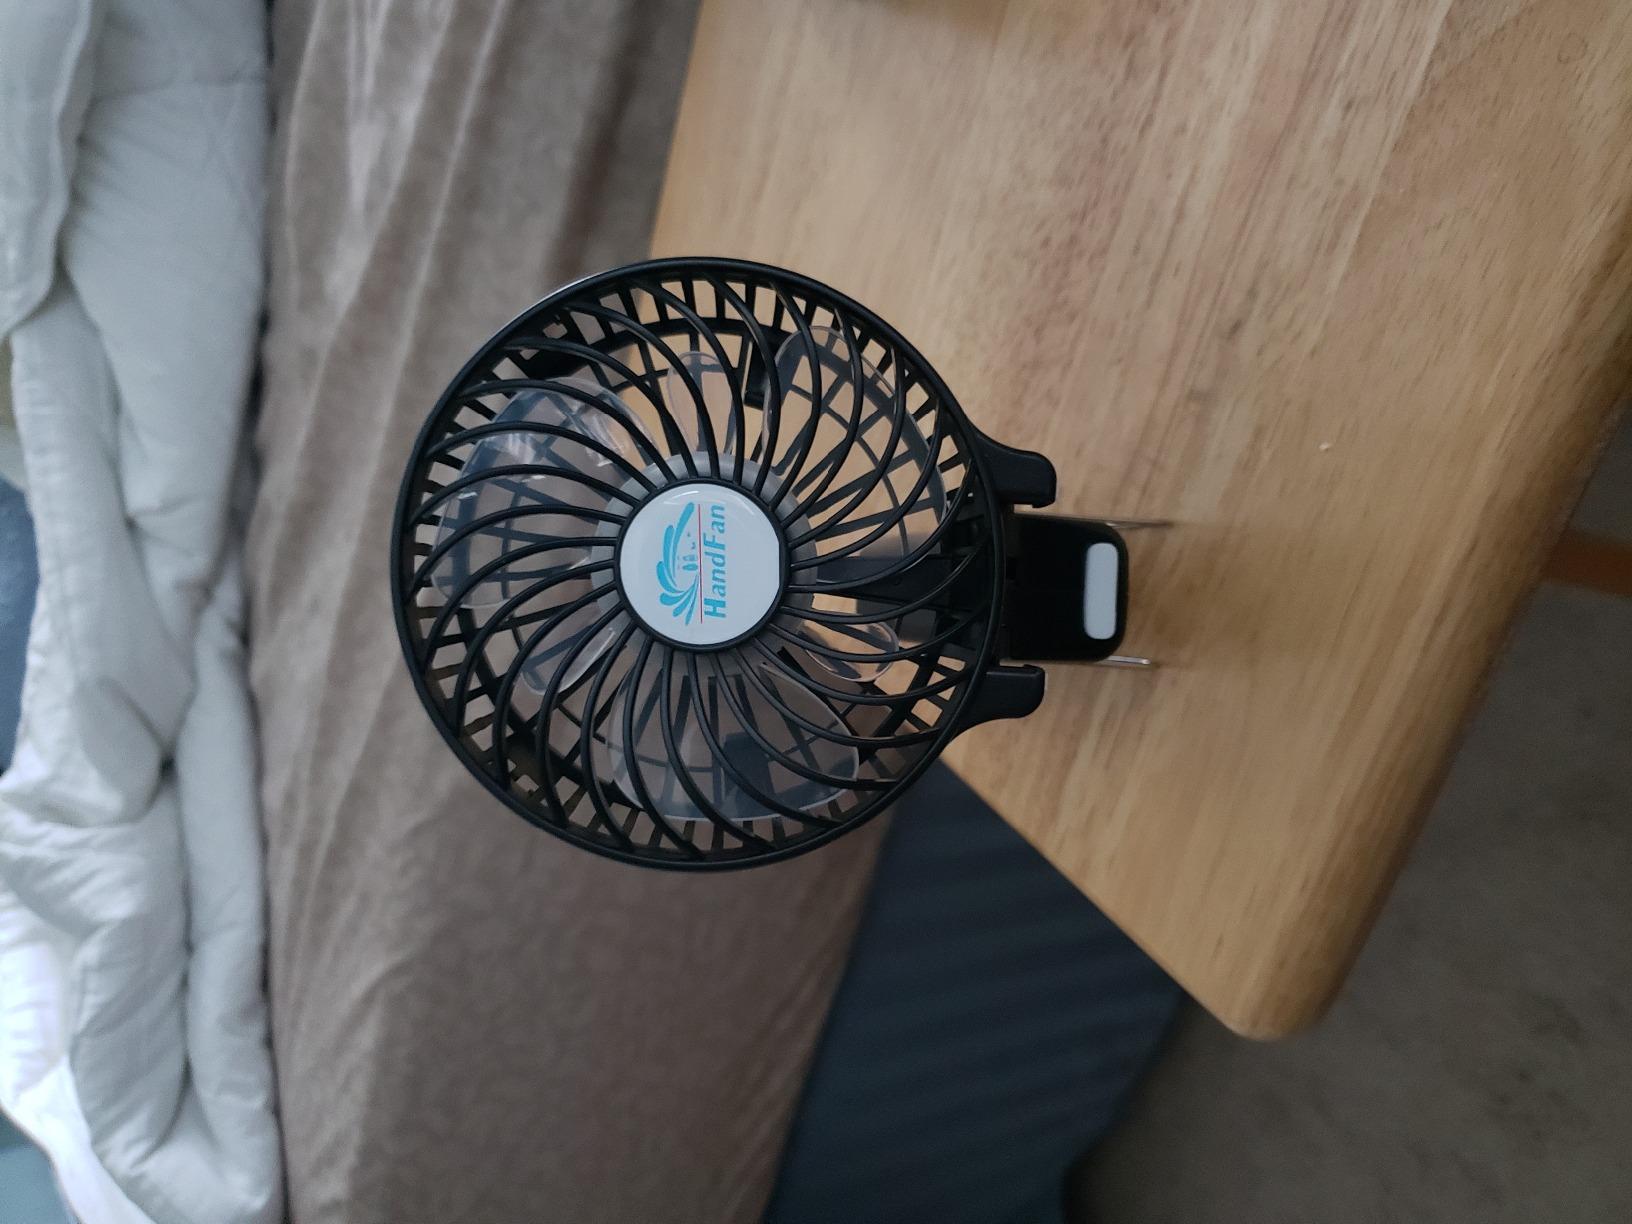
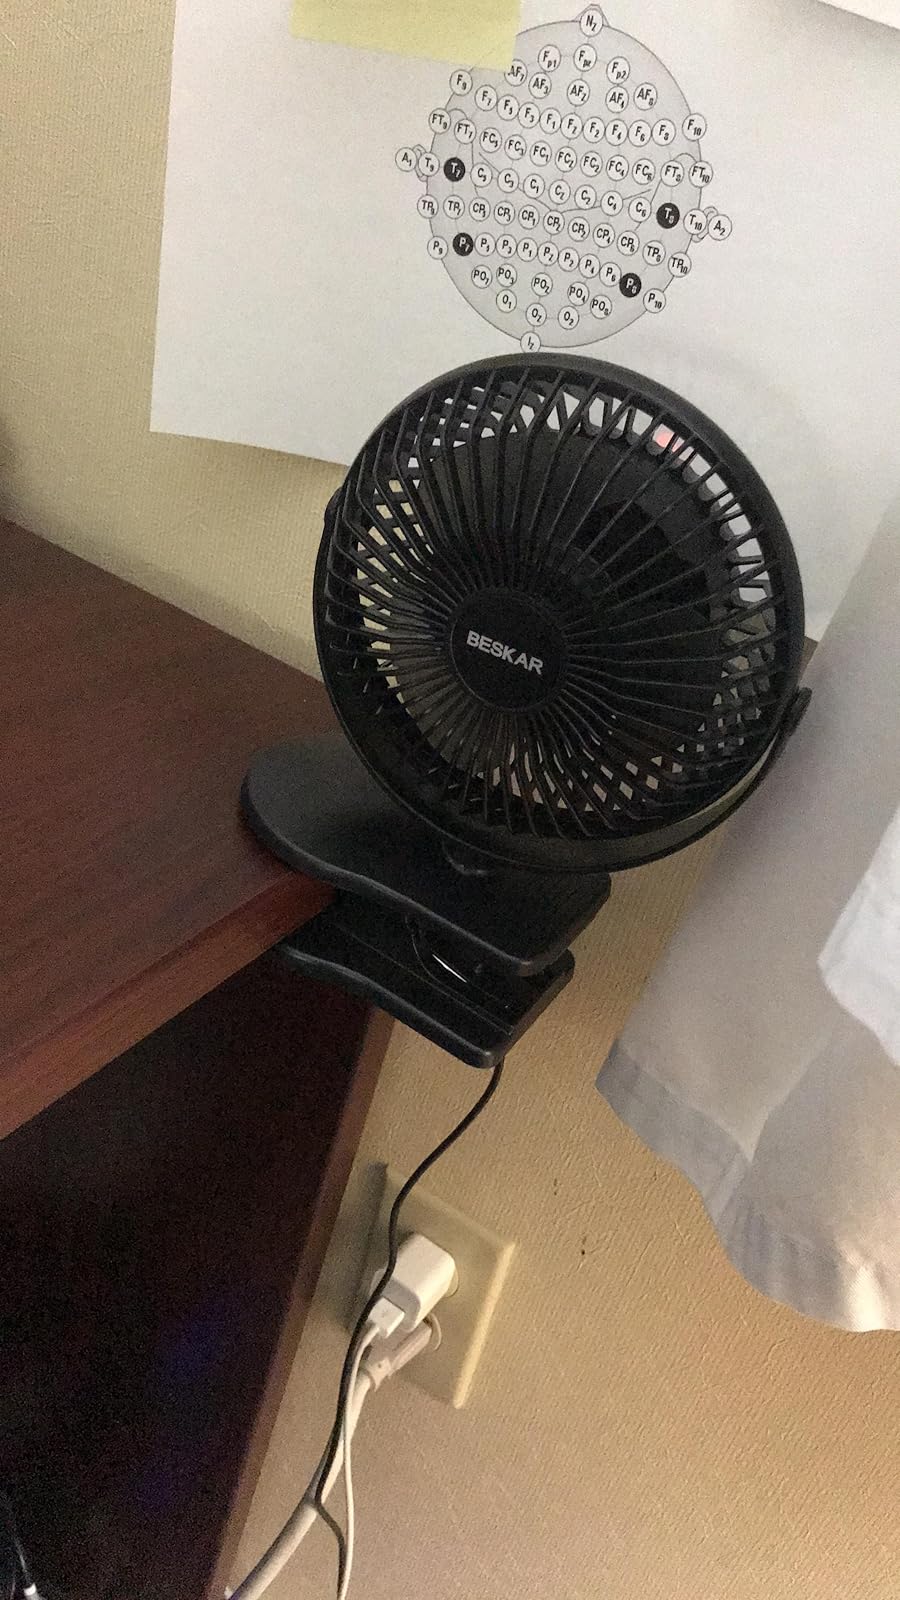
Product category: fan
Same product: no